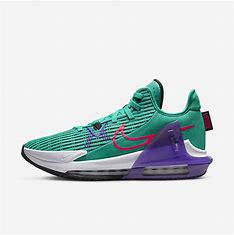
Brand: Nike
Model: Lebron Witness 6